Fonthill Splendens

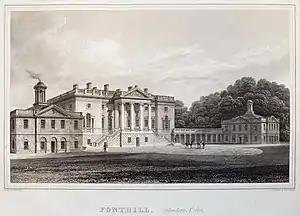
Elevation of Fonthill Splendens looking south west, after a watercolour by John Buckler, 1805–06.

Fonthill Splendens was a country mansion in Wiltshire, built by Alderman William Beckford; building began in 1755 and was largely complete by 1770. The construction followed the destruction by fire of the previous Fonthill House. The new mansion had a life of only fifty years, being demolished in 1807.